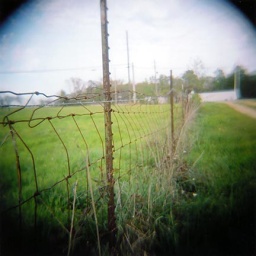
a farm road right in front of the funeral home where my shack series was shot.